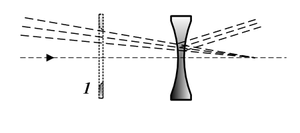
Un oculaire est un système optique complémentaire de l'objectif. Il est utilisé dans les instruments tels que les microscopes ou les télescopes pour agrandir l'image produite au plan focal de l'objectif. Un oculaire est en fait une loupe perfectionnée pour fournir une image à l'infini, c'est-à-dire une image nette sans accommodation de l'œil, et avec le moins d'aberration optique possible.